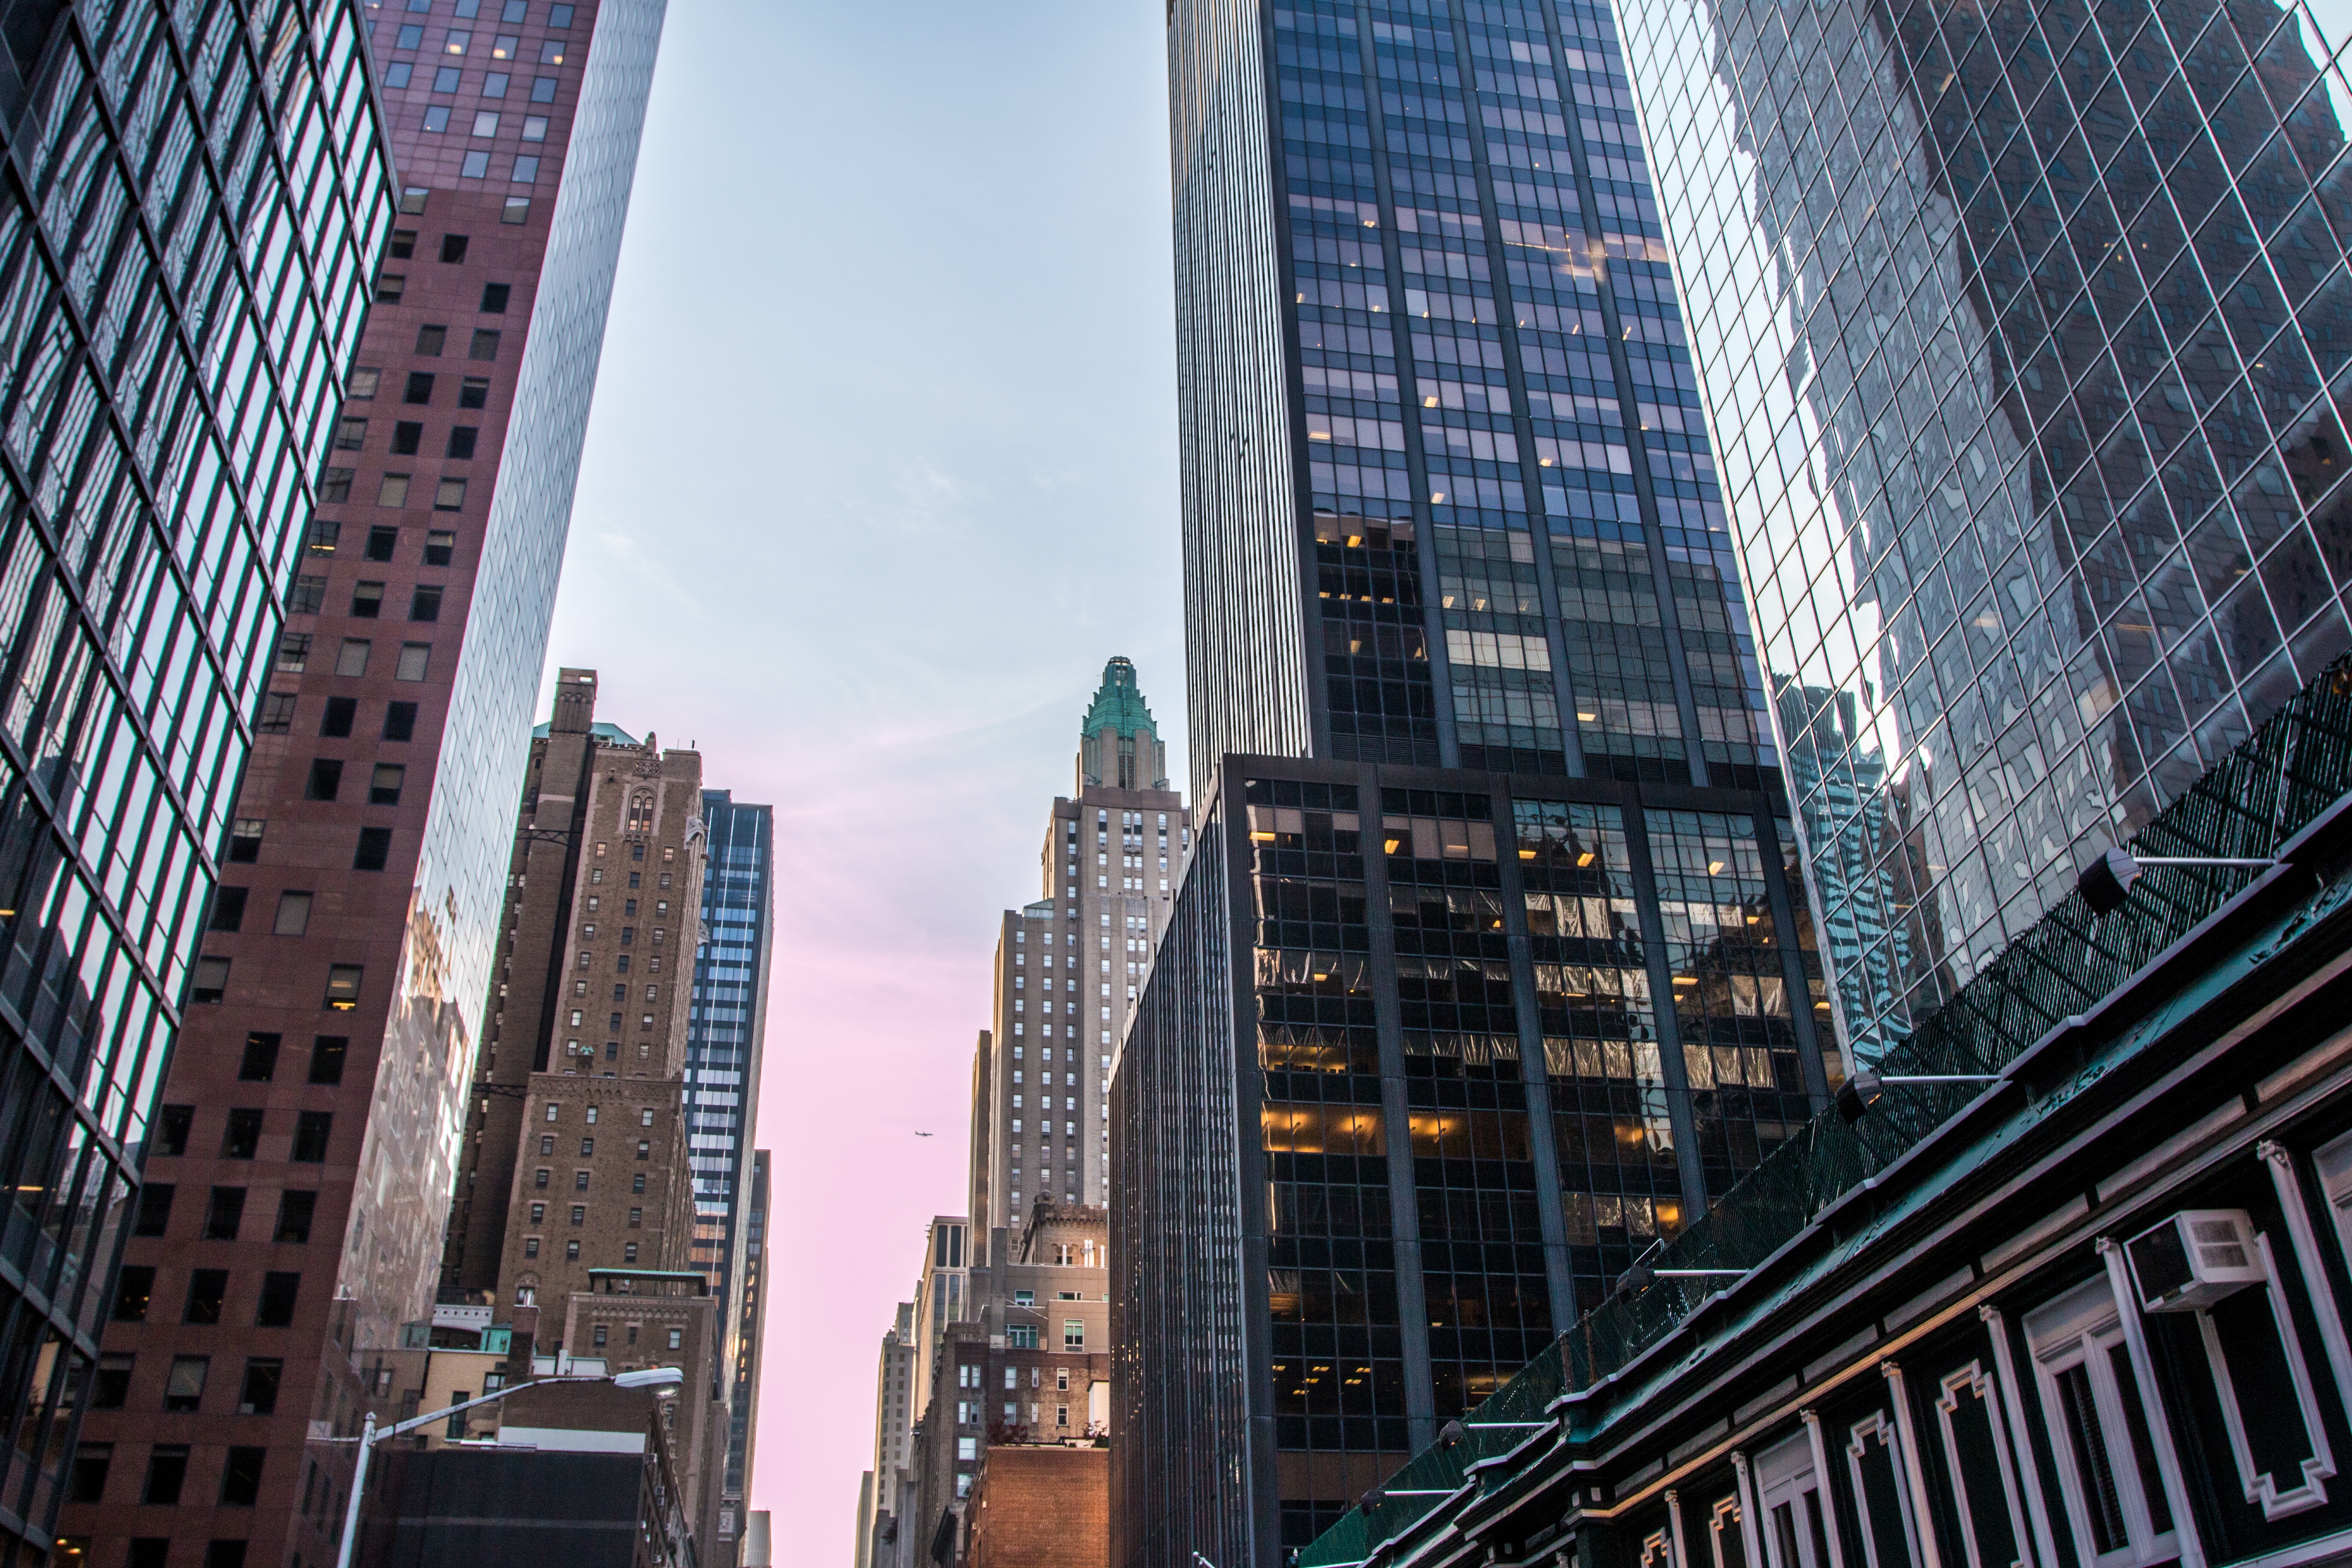
architecture, skyline, street, building, city, skyscraper, new york, manhattan, cityscape, downtown, tower, nyc, usa, america, landmark, facade, tower block, united states, streets, skyscrapers, ny, metropolis, neighbourhood, big city, urban area, residential area, human settlement, metropolitan area